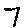
Label: 7